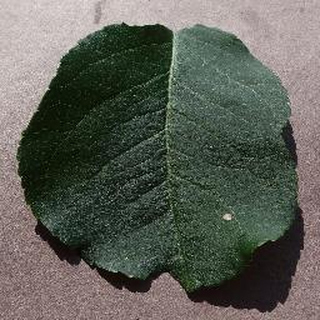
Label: healthy_apple